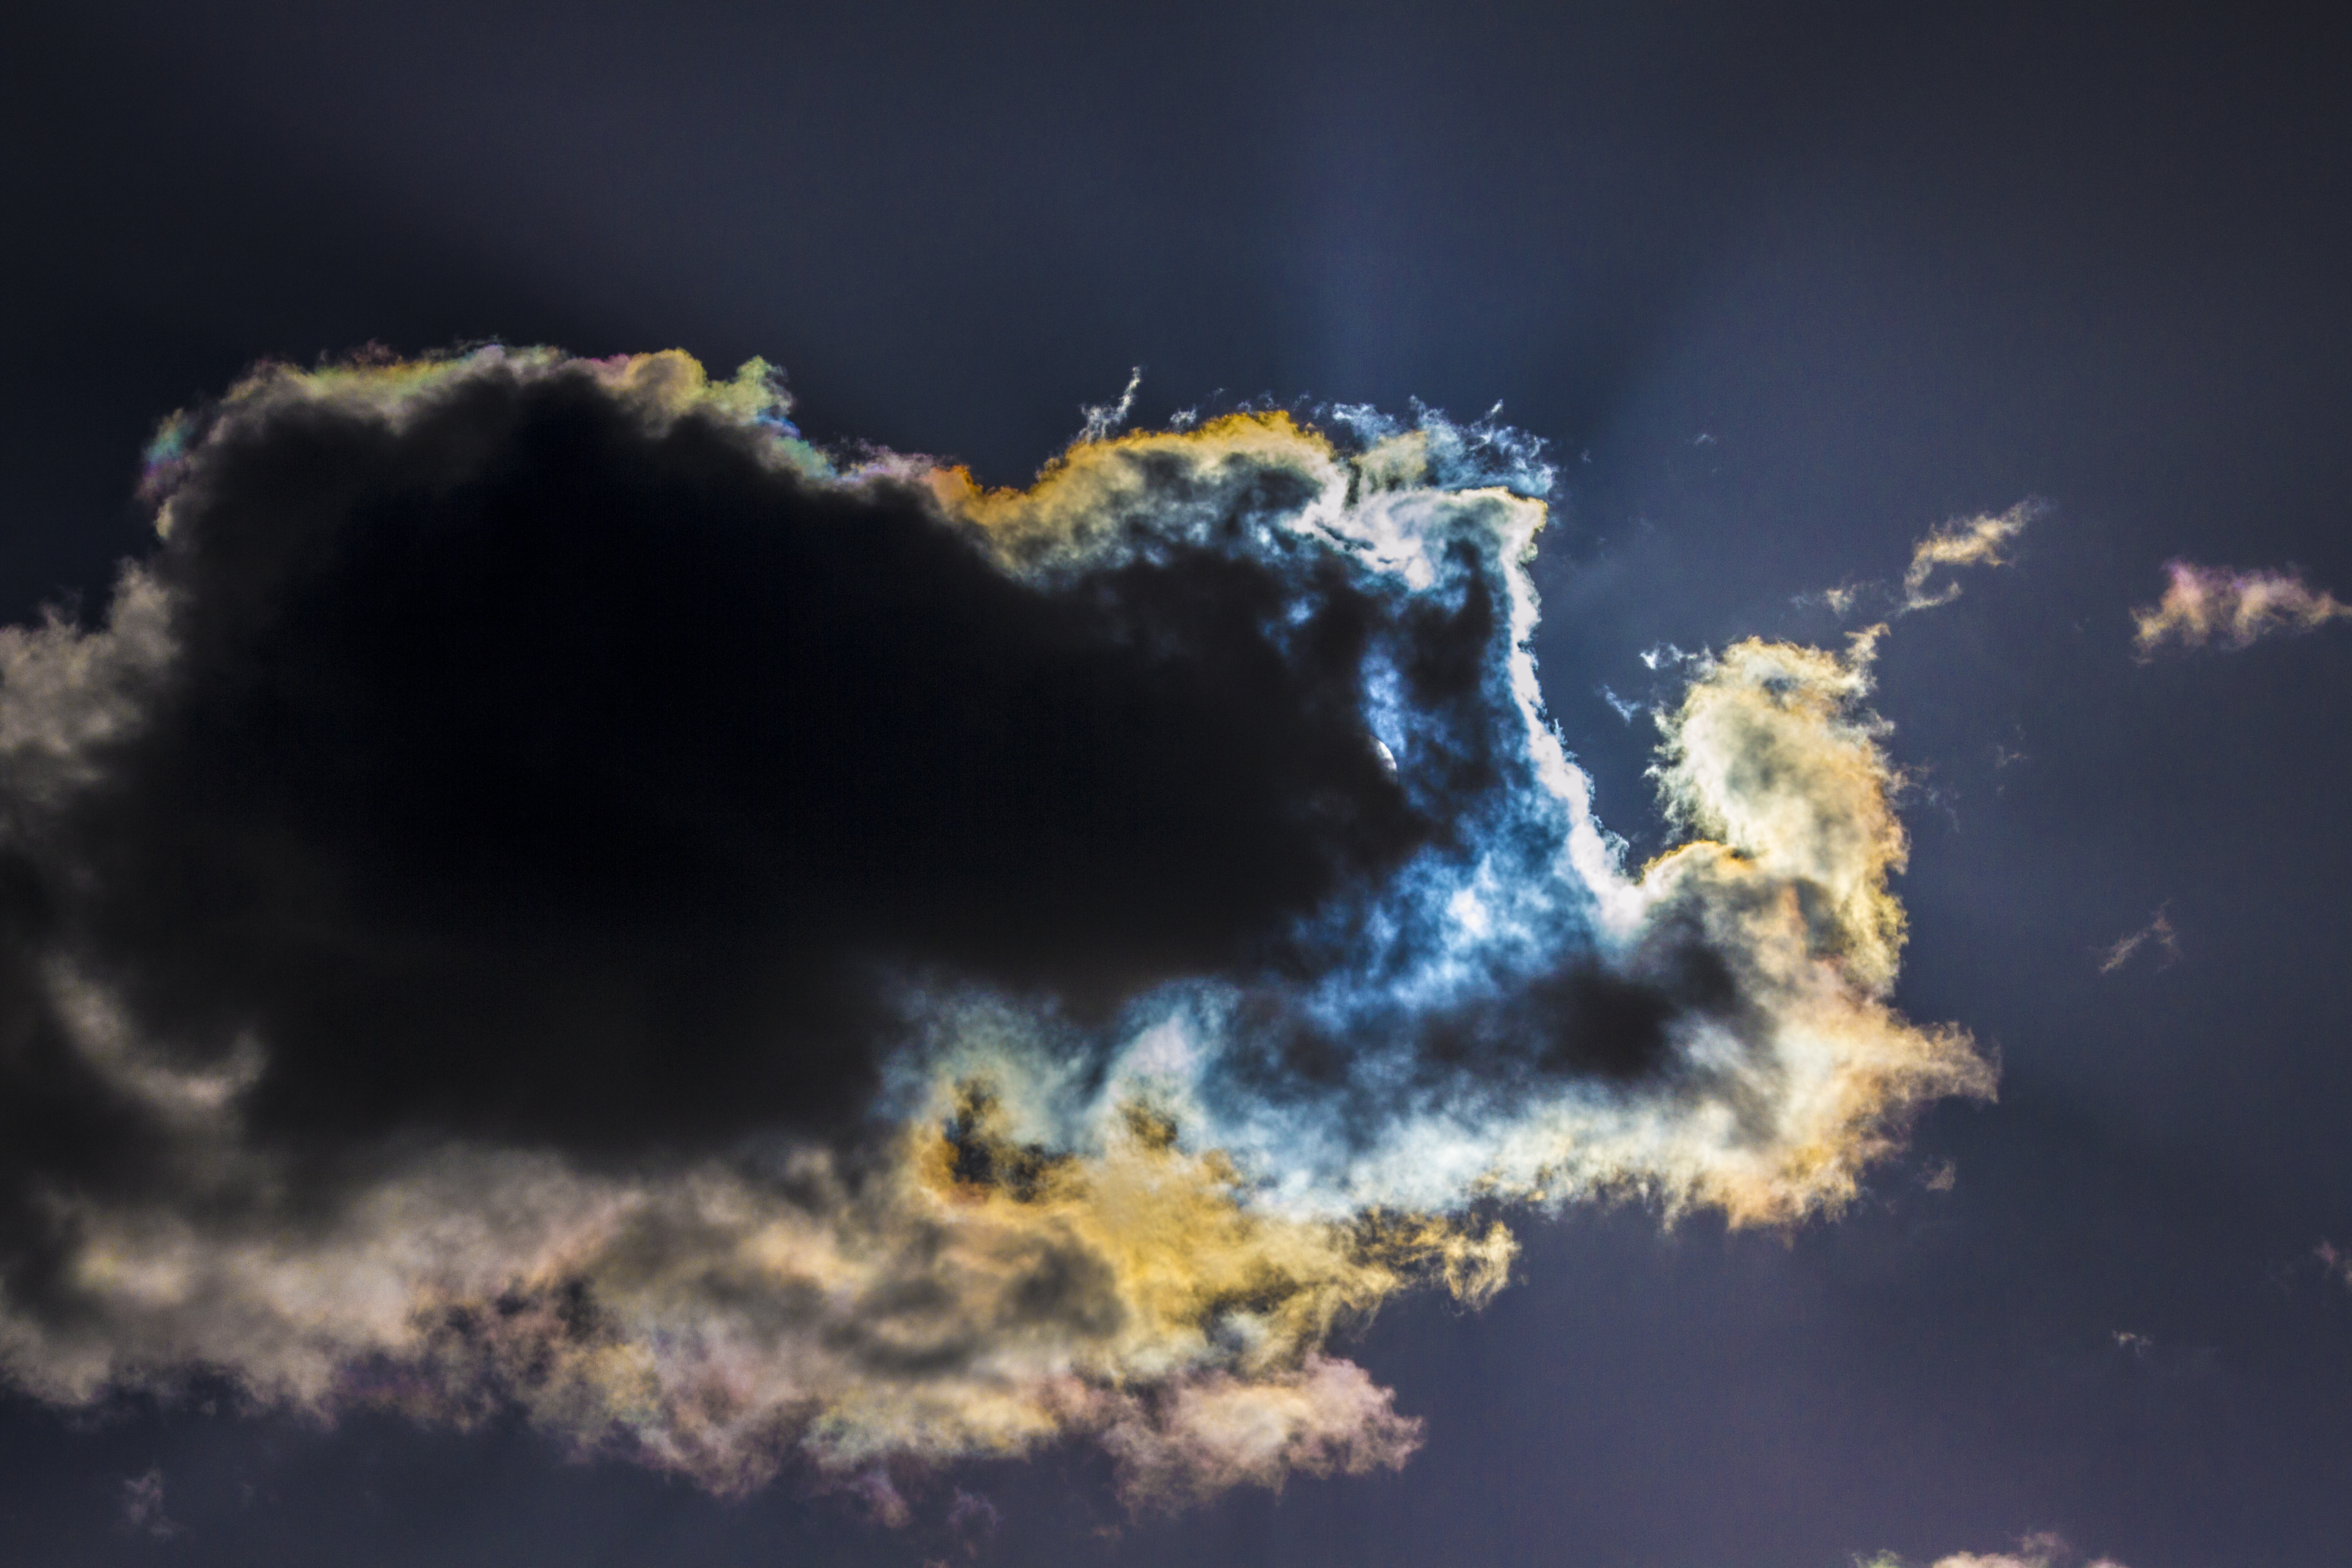
nature, light, cloud, sky, sun, night, sunlight, atmosphere, reflection, darkness, blue, outer space, uk, peterborough, astronomical object, meteorological phenomenon, atmosphere of earth